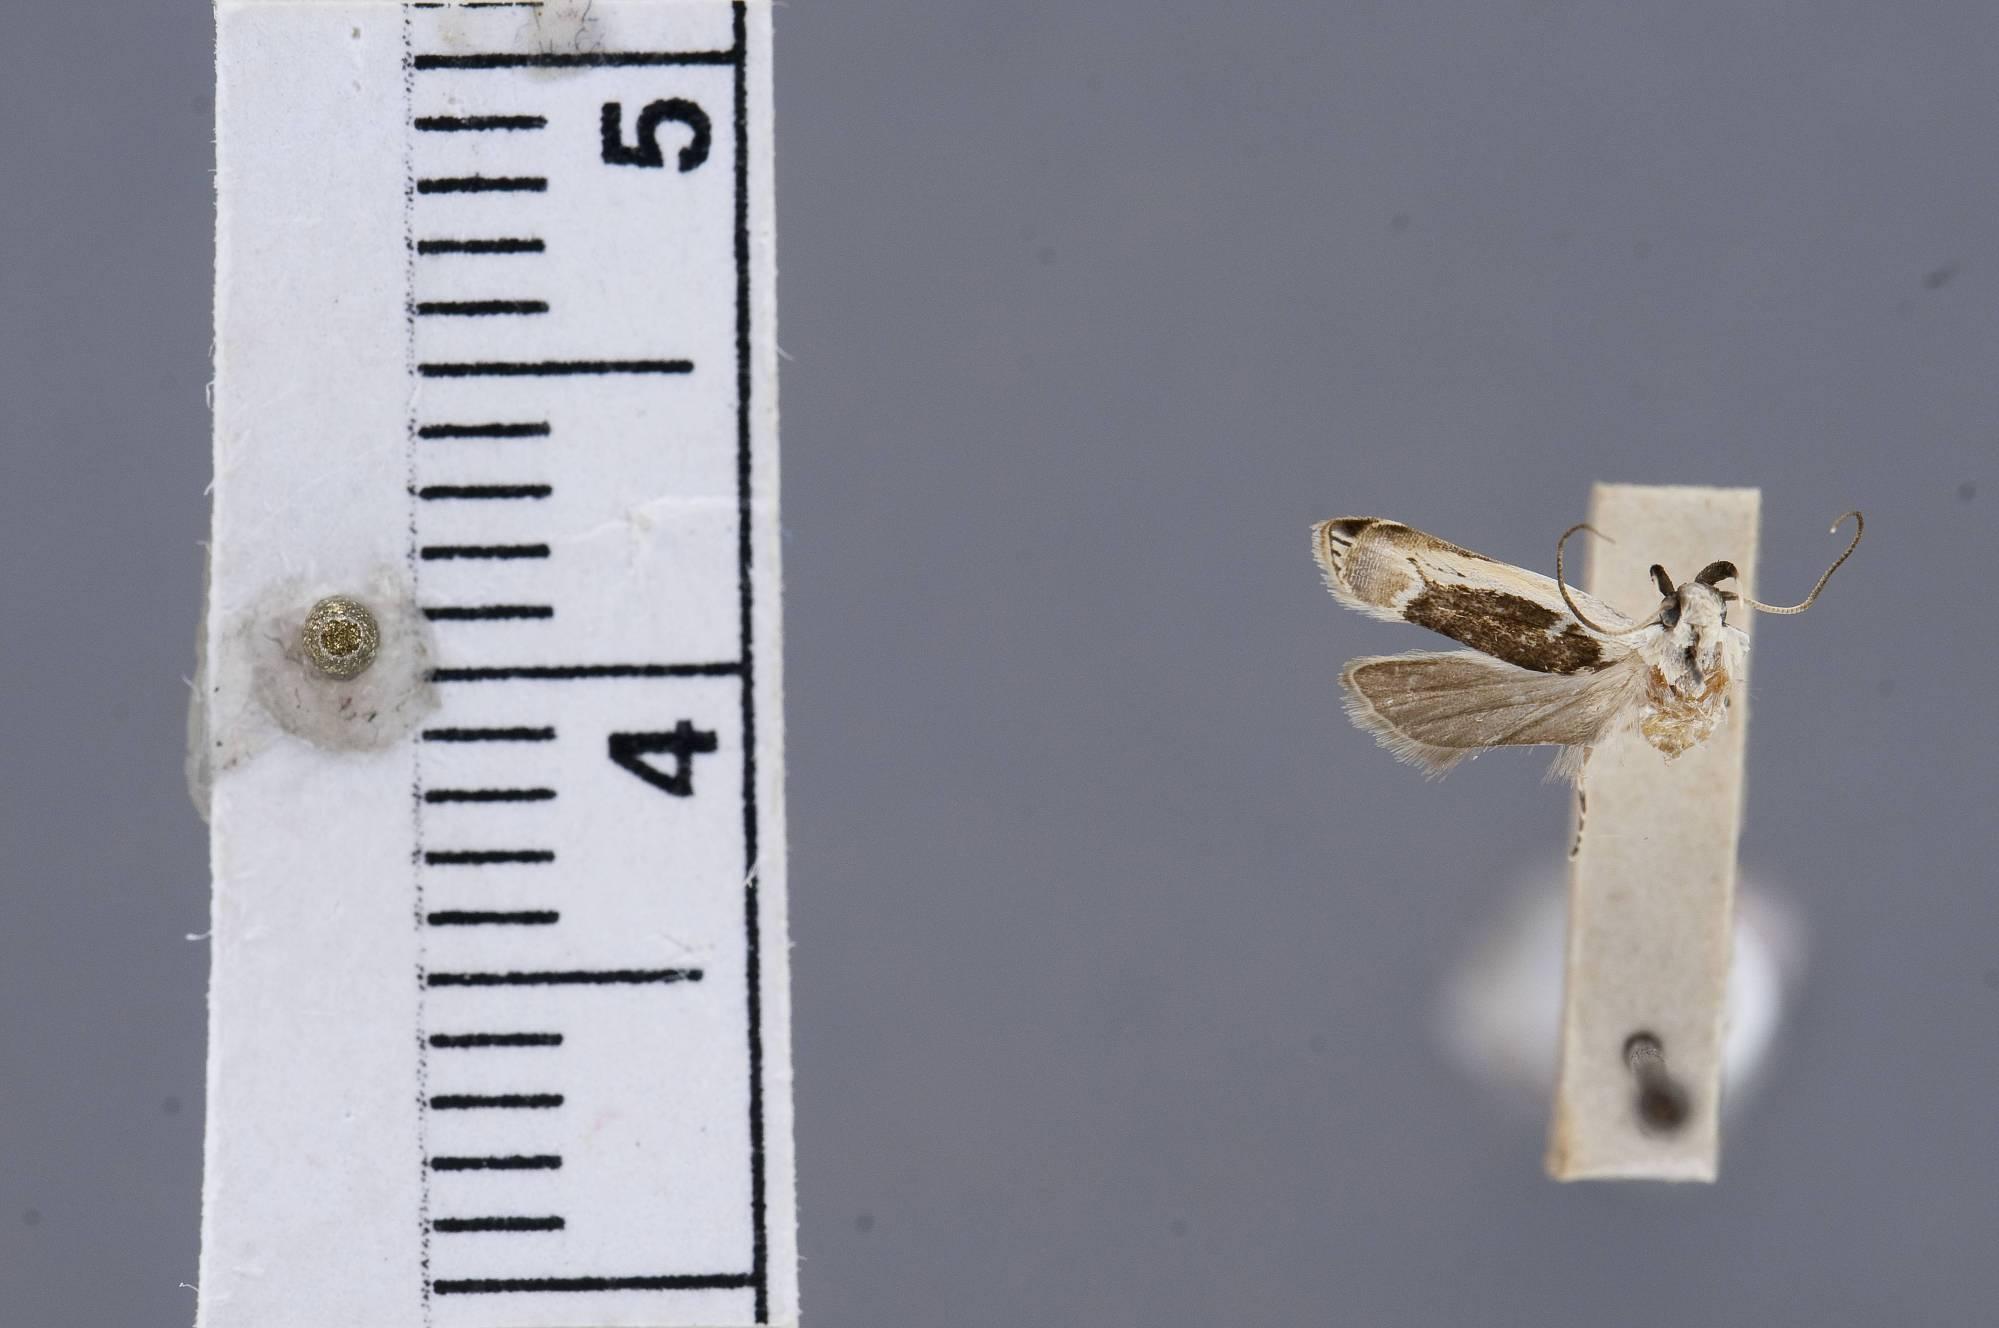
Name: Anacampsis dorsalis
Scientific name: Anacampsis dorsalis Busck, 1914
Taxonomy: Animalia, Arthropoda, Insecta, Lepidoptera, Glossata, Gelechiidae, Anacampsinae
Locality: Trinidad River, Panama
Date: Jun 1912